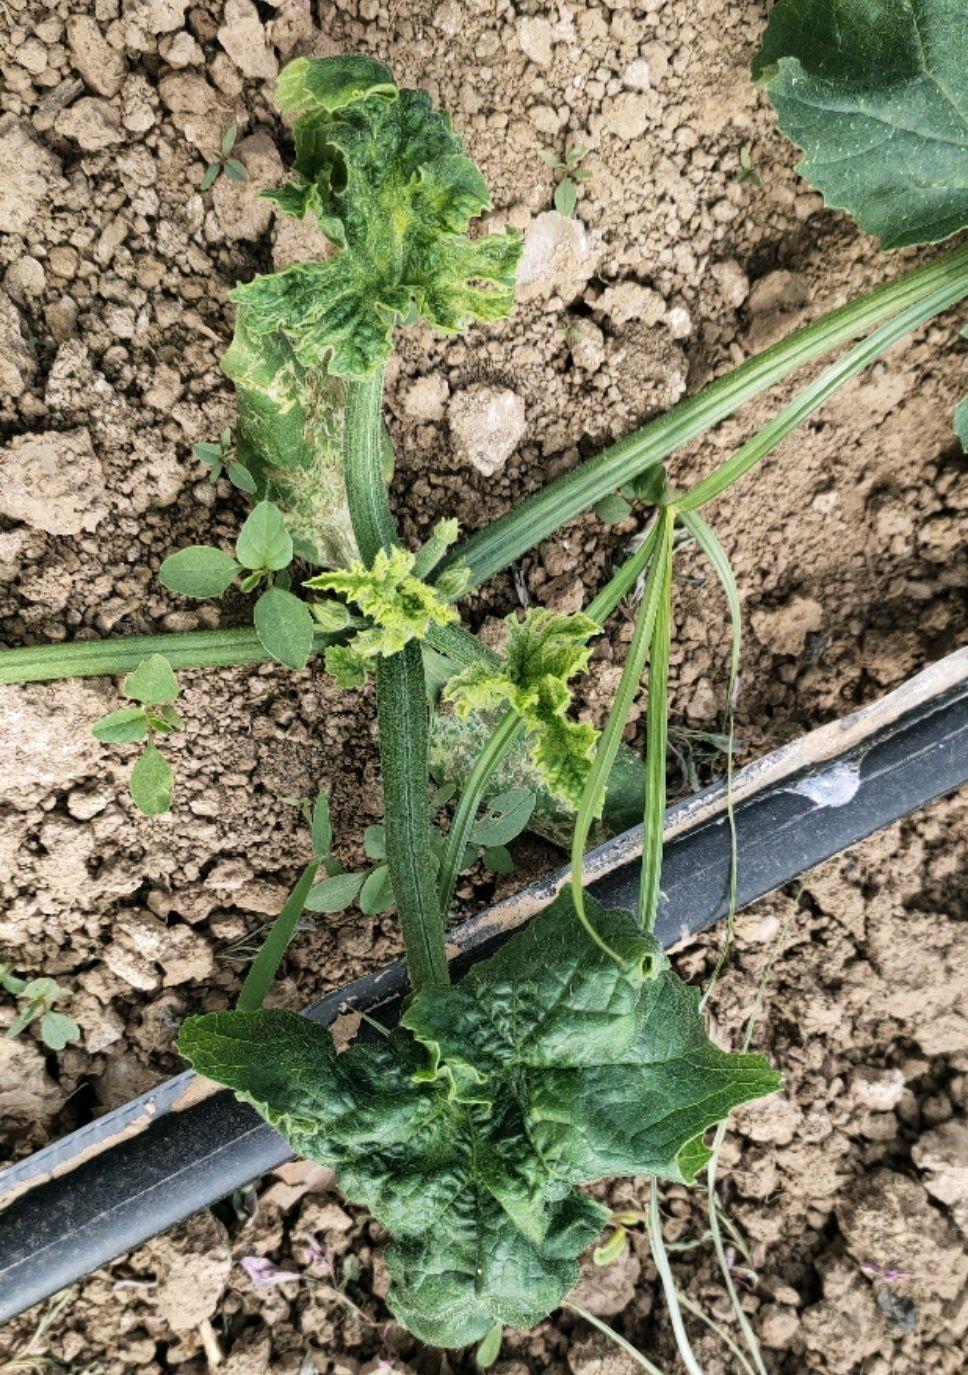
Plant: Zucchini
Disease: zucchini yellow mosaic virus